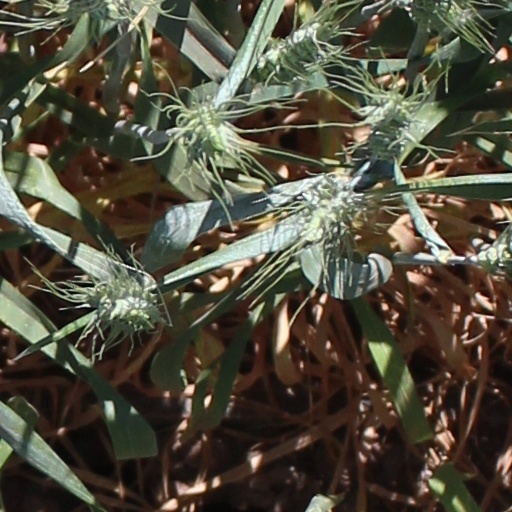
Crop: wheat